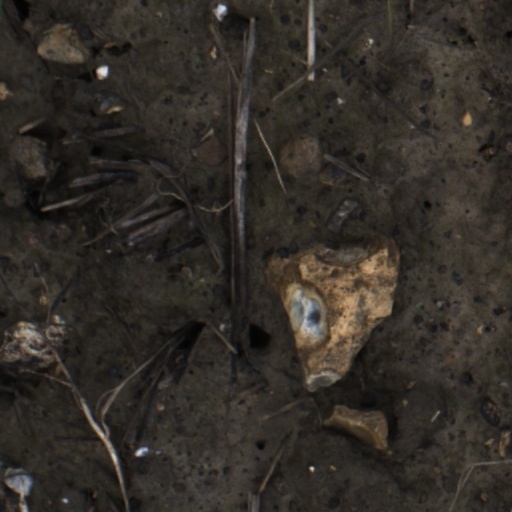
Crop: wheat